Arthur Boyd

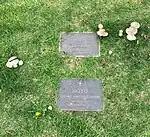
Boyd's grave at Brighton General Cemetery

Boyd donated a villa in Tuscany to the Australia Council for an artist-in-residence program in 1982. In 1984, he was commissioned to design a tapestry based on the painting "Untitled (Shoalhaven Landscape)" for the Great Hall at the new Parliament House in Canberra. The work is one of the world's largest tapestries. Yet Boyd could not find the strength to fight for the retention of the lower rectangle ablated by the building consultants. This tapestry was produced in the Victorian Tapestry Workshop, Melbourne. He also produced sixteen canvasses for the foyer of the Victorian Arts Centre in the same year.